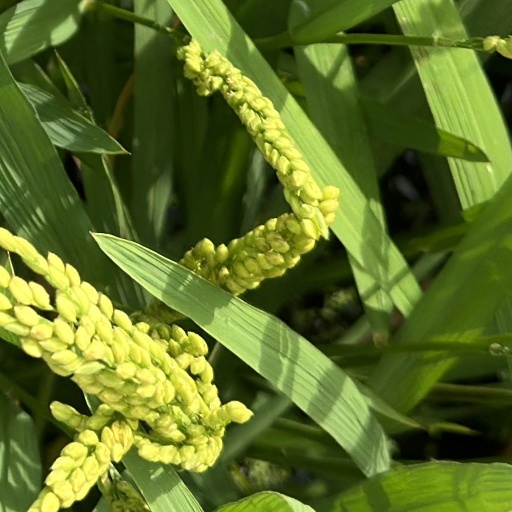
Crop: rice